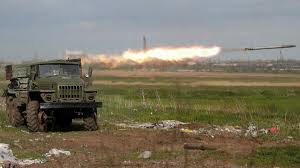
Label: Self Propelled Artillery